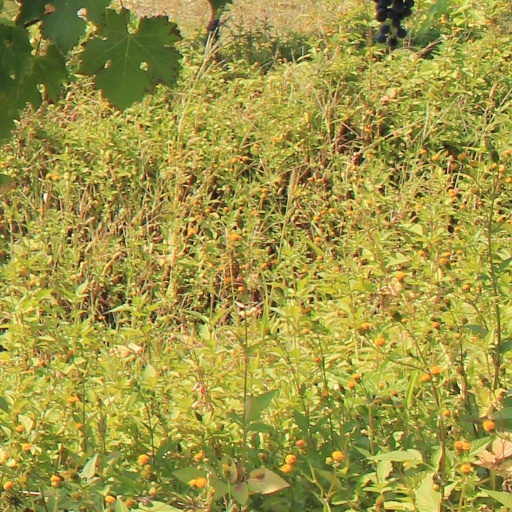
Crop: grape